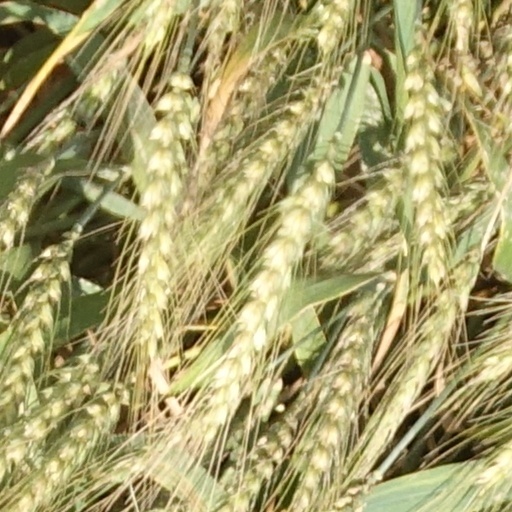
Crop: wheat